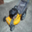
Label: lawn_mower